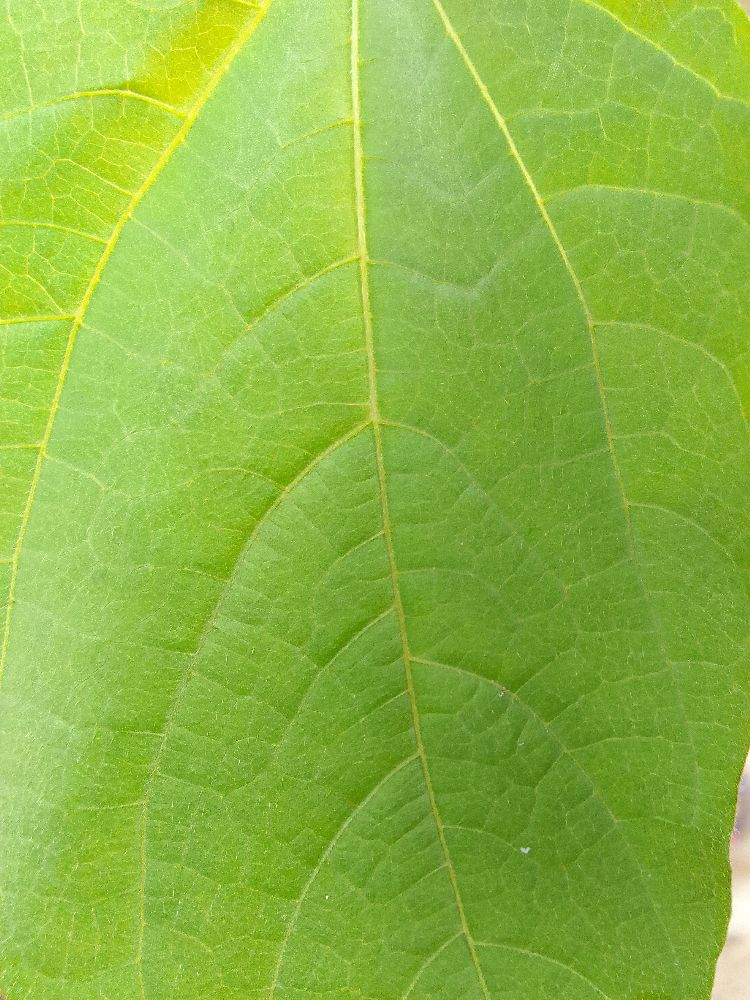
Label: healthy